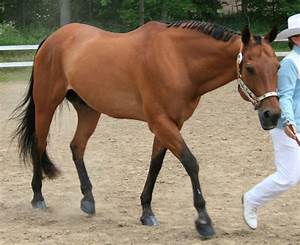
Label: horse